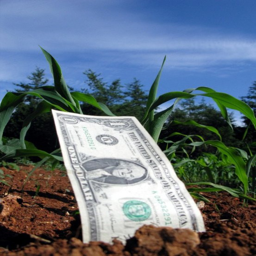
a dollar bill planted among other seedlings in a field